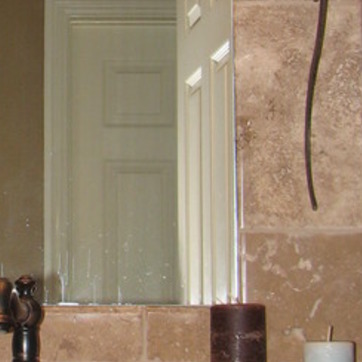
Material: mirror